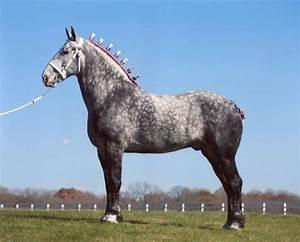
horse